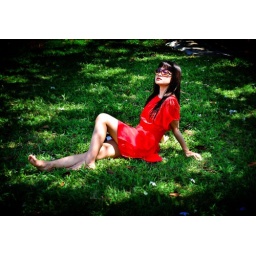
van ... the lady in red .. 0513a (1 of 1)